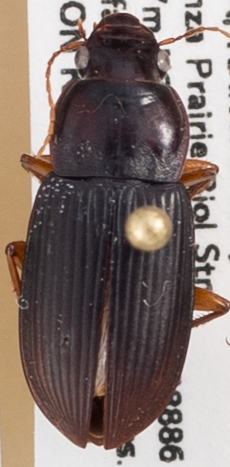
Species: Harpalus pensylvanicus
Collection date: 2018-08-30
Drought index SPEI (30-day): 1.514
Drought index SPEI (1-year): -1.834
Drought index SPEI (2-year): -1.082